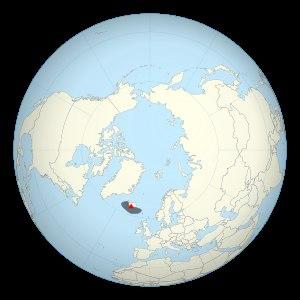
L'éruption de l'Eyjafjöll en 2010 est une éruption volcanique qui débute le 20 mars 2010 sur l'Eyjafjöll, un volcan du Sud de l'Islande, et prend fin le 27 octobre 2010. Sa première phase éruptive se déroule au Fimmvörðuháls, un col libre de glace entre les calottes glaciaires d'Eyjafjallajökull et de Mýrdalsjökull, et se manifeste par des fontaines et des coulées de lave qui se tarissent le 12 avril. Le 14 avril, la lave refait son apparition dans la caldeira du volcan recouverte par l'Eyjafjallajökull. Elle provoque une importante fonte de la glace ce qui entraîne des jökulhlaups, des inondations glaciaires brutales et destructrices, ainsi que la formation d'un important panache volcanique composé de vapeur d'eau, de gaz volcaniques et de cendres. Ces dernières, poussées par les vents dominants qui les rabattent sur l'Europe continentale, entraînent d'importantes perturbations dans le transport aérien dans le monde avec la fermeture de plusieurs espaces aériens et de nombreuses annulations de vols jusqu'au 20 avril. À partir de cette date, l'activité éruptive est moins explosive mais se maintient à un niveau soutenu avec notamment la formation d'une nouvelle coulée de lave.
Cartographie approximative